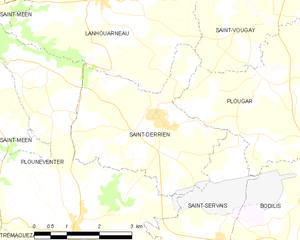
Saint-Derrien [sɛ̃ dɛʁjɛ̃] est une commune du département du Finistère, dans la région Bretagne, en France.